Electoral district of Sunnybank

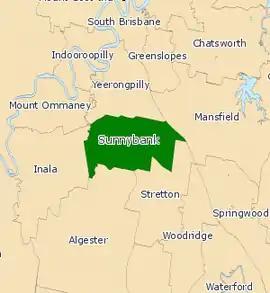
Sunnybank (2008–2017)

Sunnybank was an electoral district of the Legislative Assembly in the Australian state of Queensland from 1992 to 2001, and again from 2009 to 2017.